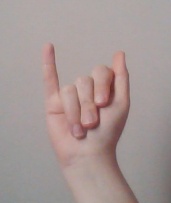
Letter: meem